Portland cement

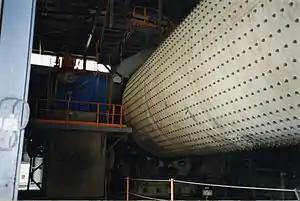
A 10 MW cement mill, producing cement at 270 tonnes per hour.

Portland cement clinker is made by heating, in a cement kiln, a mixture of raw materials to a calcining temperature of above and then a fusion temperature, which is about for modern cements, to sinter the materials into clinker.